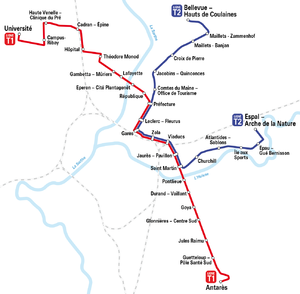
Réseau des tramways du Mans
Le tramway du Mans est un réseau de tramway de la ville du Mans inauguré le 17 novembre 2007. Il se compose de deux lignes T1 et T2 ayant un tronc commun de sept stations et dont les terminus respectifs sont Antarès et Université pour l'une, Espal et Bellevue pour l'autre. La dernière évolution du réseau date du 30 août 2014 avec l'ouverture de la branche Bellevue et créant à cette même occasion la 2ᵉ ligne. Auparavant, le réseau était constitué d'une seule ligne à 3 branches avec un long tronc commun jusqu'à Université. Les travaux de ce premier réseau ont été achevés en août 2007 et mis en fonction quatre mois après pour les branches Université et Antarès ; la seconde branche Espal ayant été inaugurée le 22 décembre 2007. Ces services sont assurés par la société des transports en commun de la ville du Mans : la SETRAM.
La ligne 2 du tramway du Mans est la seconde ligne de tramway sur fer de l'agglomération du Mans, exploitée par la Setram. Le projet, présenté en septembre 2011, a abouti à la mise en service effective le 30 aout 2014 reliant les terminus Bellevue - Hauts de Coulaines et Espal - Arche de la nature. L'ancien réseau avec une ligne à trois branches laisse désormais place à deux lignes distinctes.
La ligne 1 du tramway du Mans est la première ligne du tramway du Mans exploitée par la SETRAM, mise en service le 17 novembre 2007 entre la salle de spectacle Antarès et le campus du Ribay, et prolongée par un nouveau tronçon à la station Saint-Martin dès le 22 décembre 2007. Le 30 août 2014, elle s'est vue amputée de sa branche vers l'ESPAL, reprise par la ligne T2 du tramway du Mans.